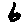
Label: 6